SR Leader class

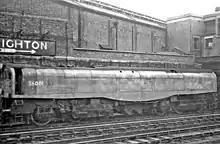

Operational livery was photographic grey with red and black lining. The British Railways "Cycling Lion" crest was also used, though after the works photograph this was painted over without explanation. Numbering was the British Railways standard system, in the 36001 series. If the class had gone into full production, the locomotives would have been painted in British Railways mixed traffic/freight black livery with red, grey and cream lining. 36001 was initially painted in this livery but this preceded the official works photograph and was subsequently repainted in photographic grey.